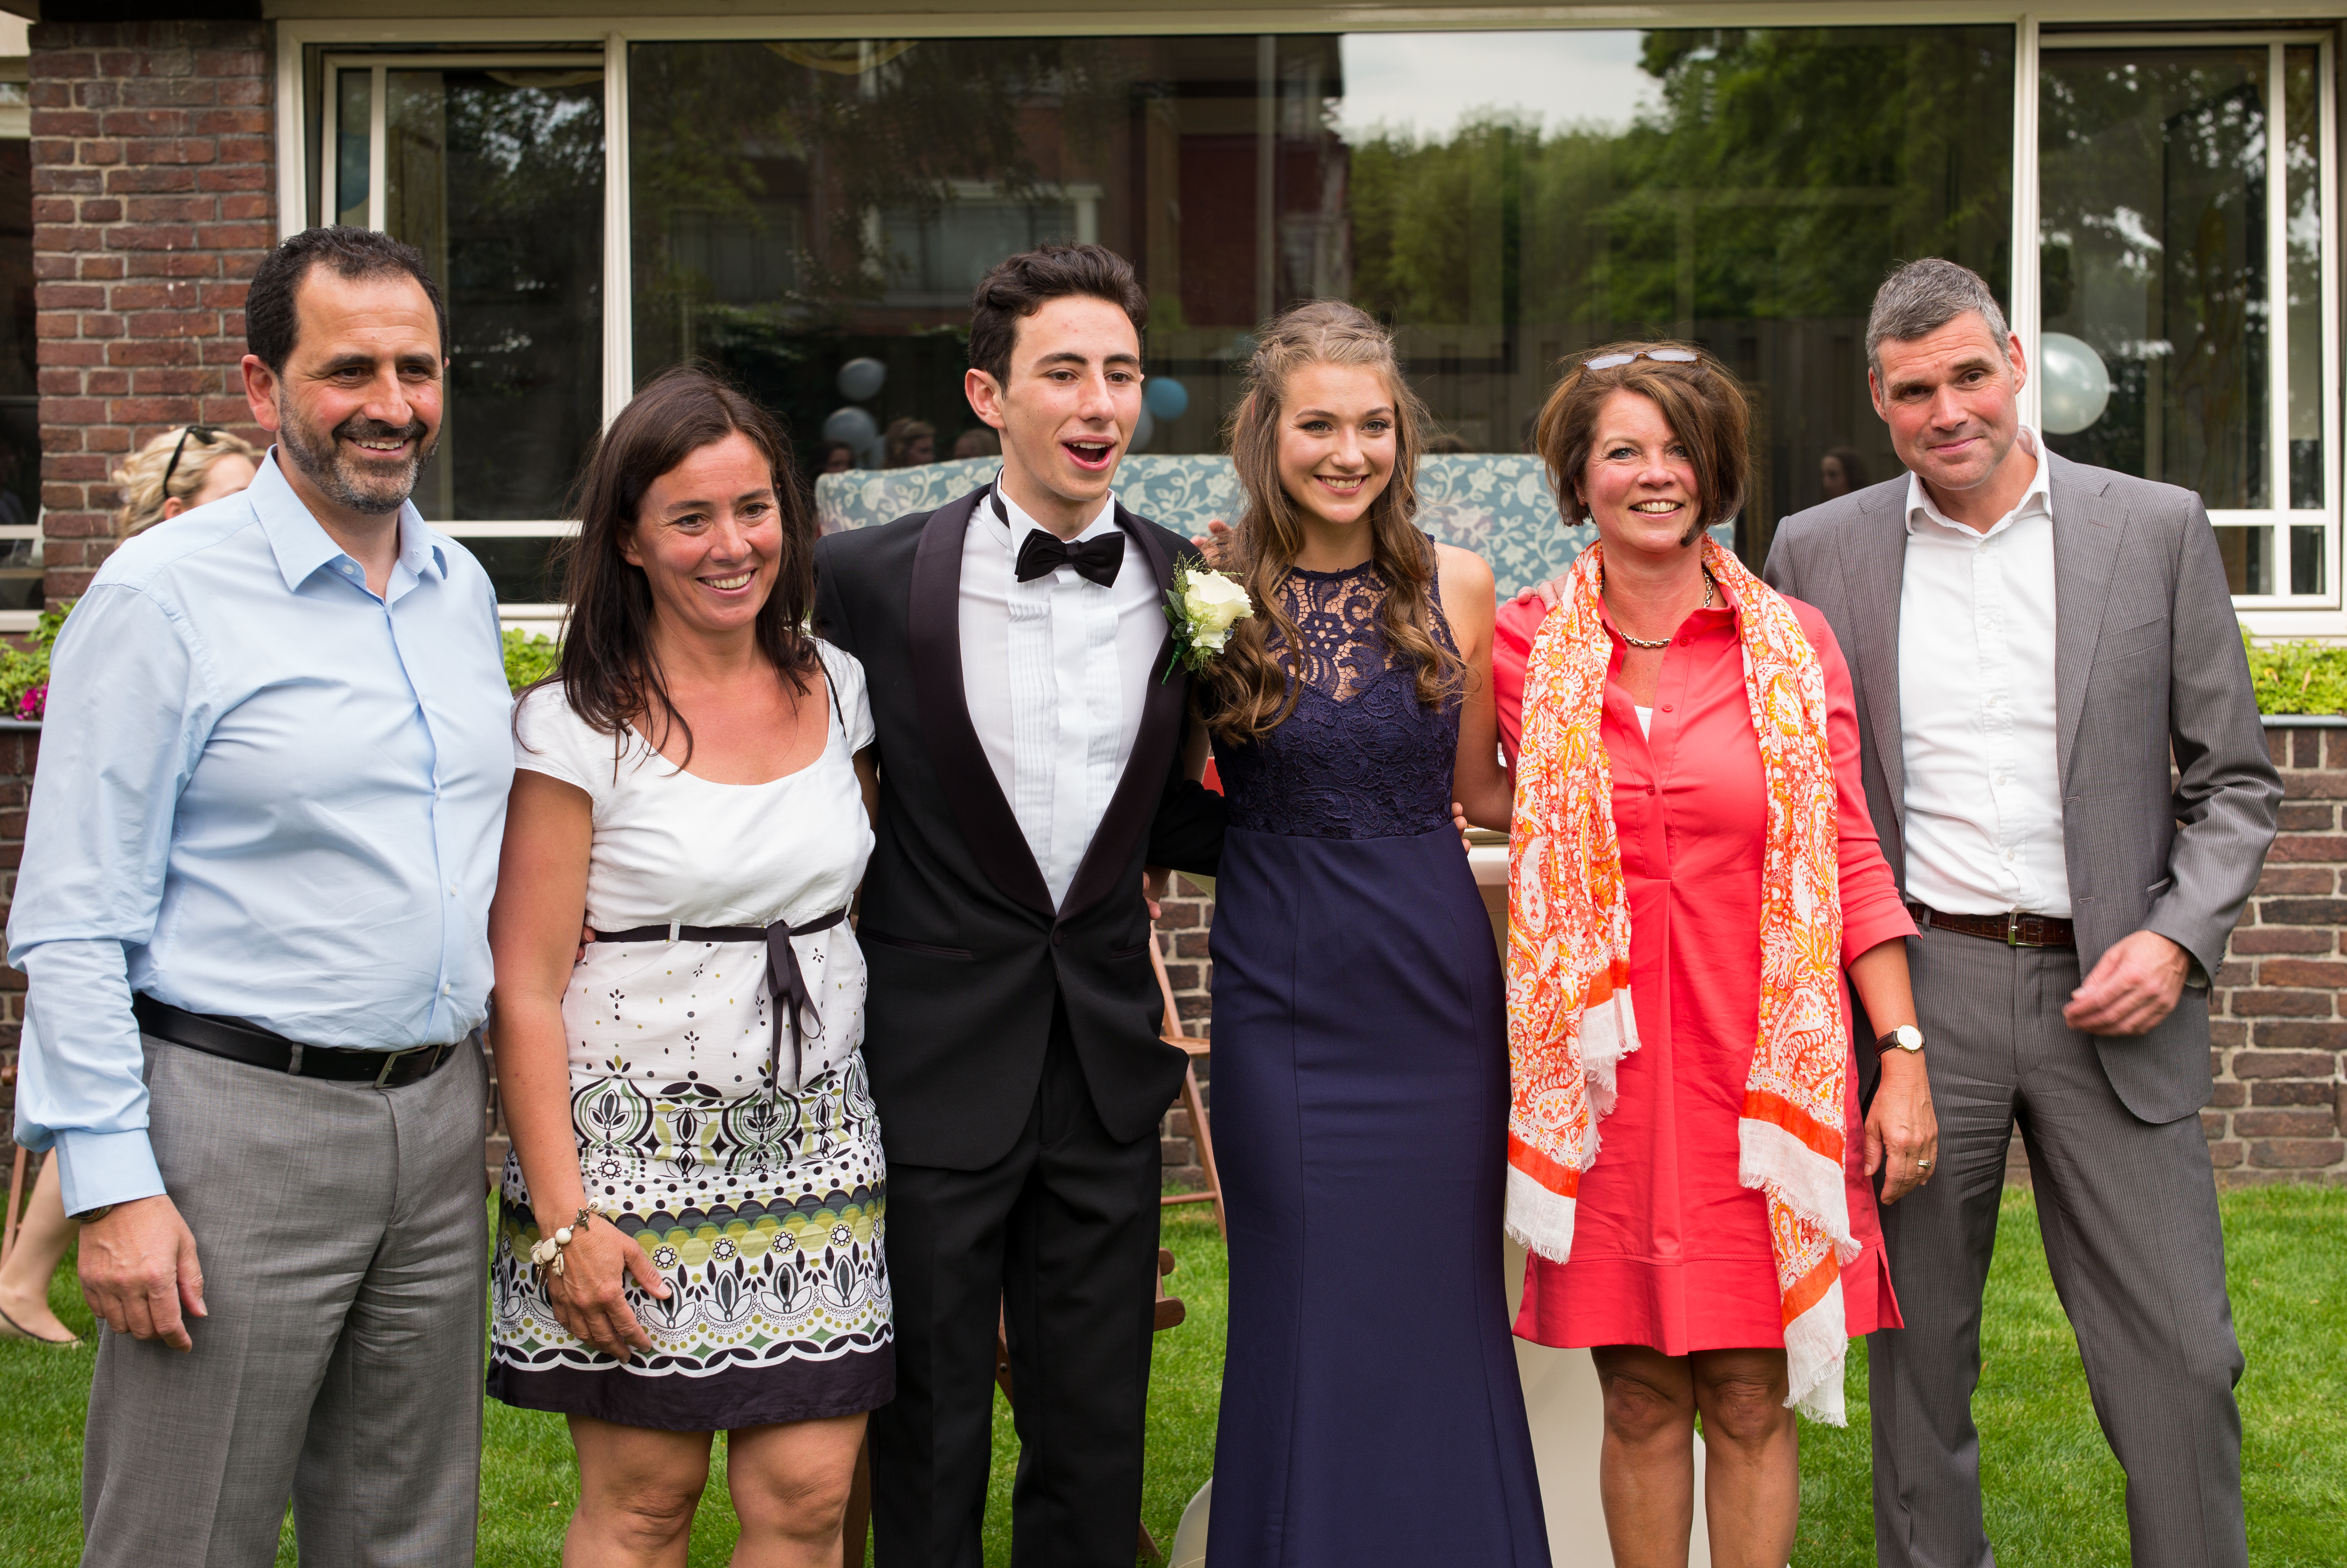
people, girl, boy, europe, portrait, high, garden, tuxedo, ceremony, bowtie, holland, hague, netherlands, m, dress, students, party, ball, 50, school, junior, leica, 240, summilux, prom